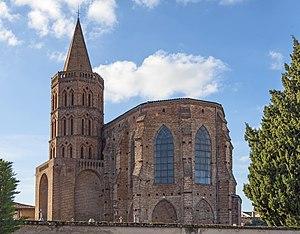
Daux est une commune française située dans le département de la Haute-Garonne, en région Occitanie.
La liste des églises de la Haute-Garonne recense de manière exhaustive les églises situées dans le département français de la Haute-Garonne.
Cette liste recense les édifices gothiques, construits en brique, principalement dans l'ancienne région Midi-Pyrénées. Les caractéristiques du gothique méridional s’appliquent essentiellement à des édifices religieux, mais certains édifices civils construits dans la même période peuvent y être associés.